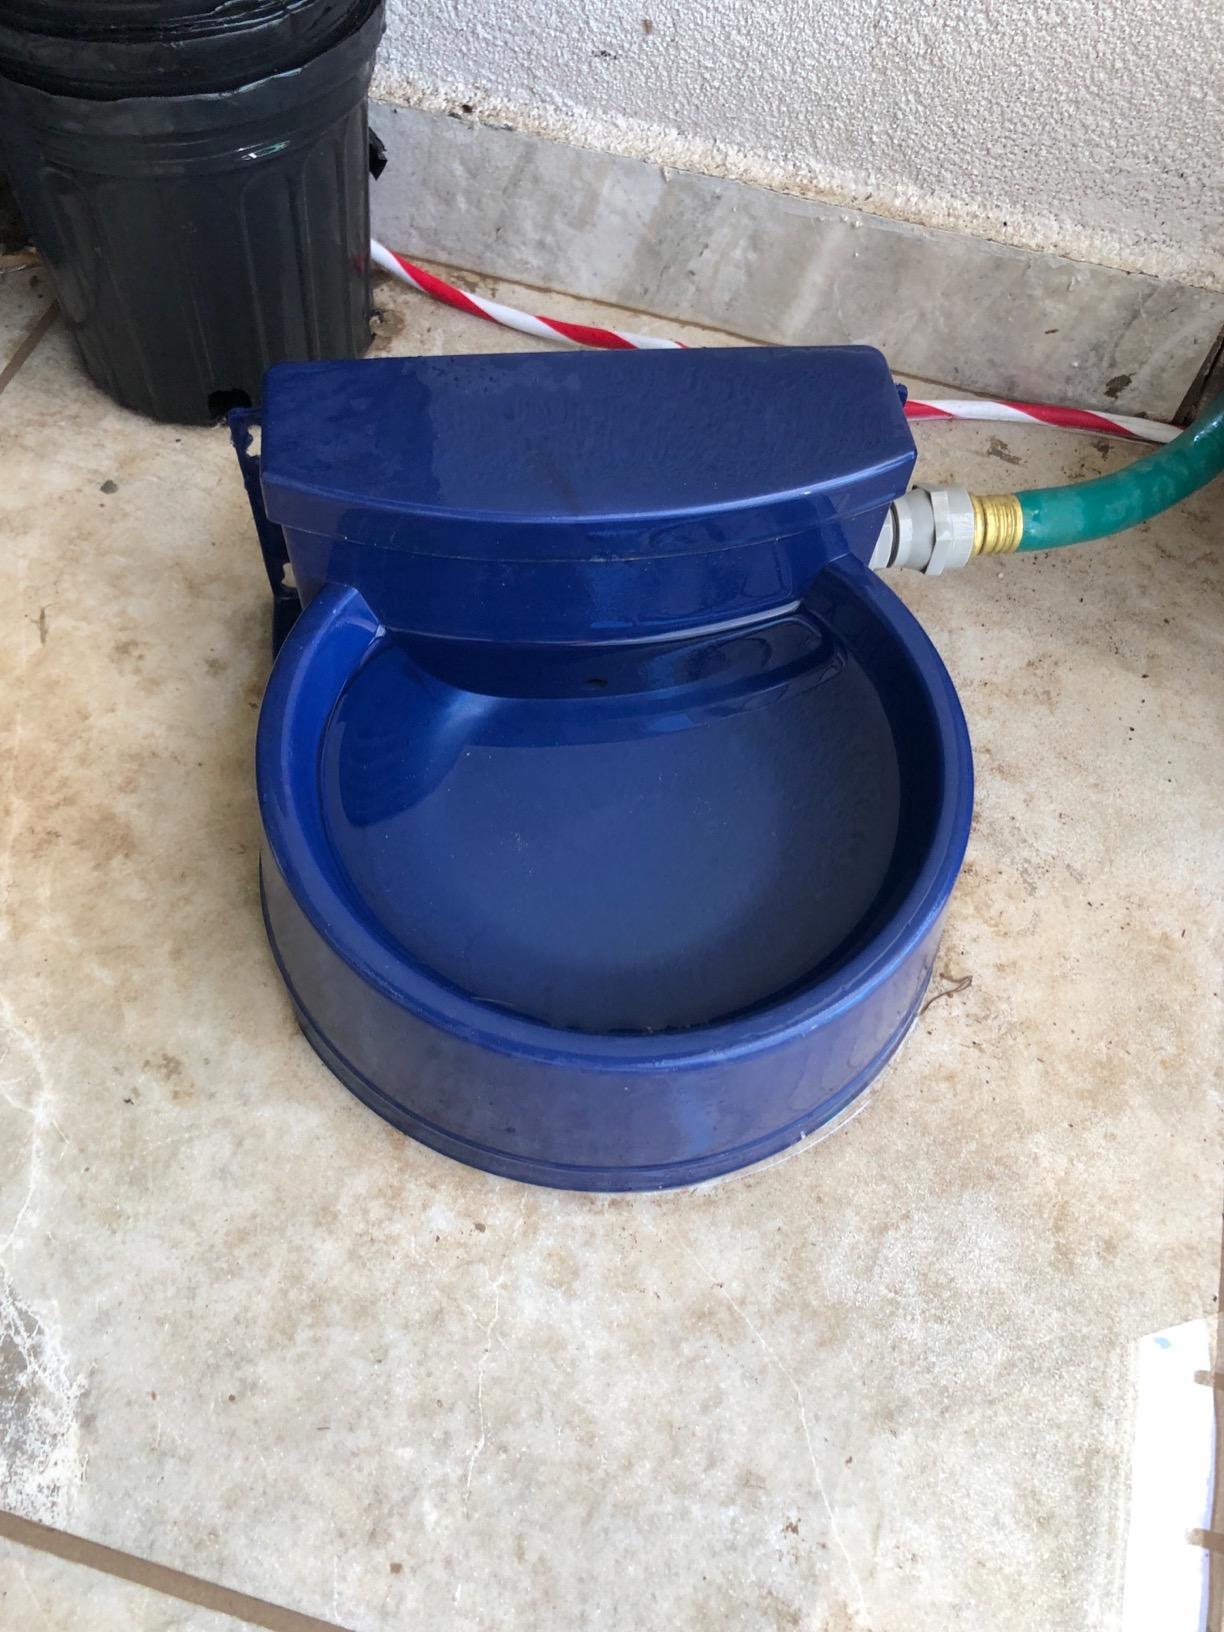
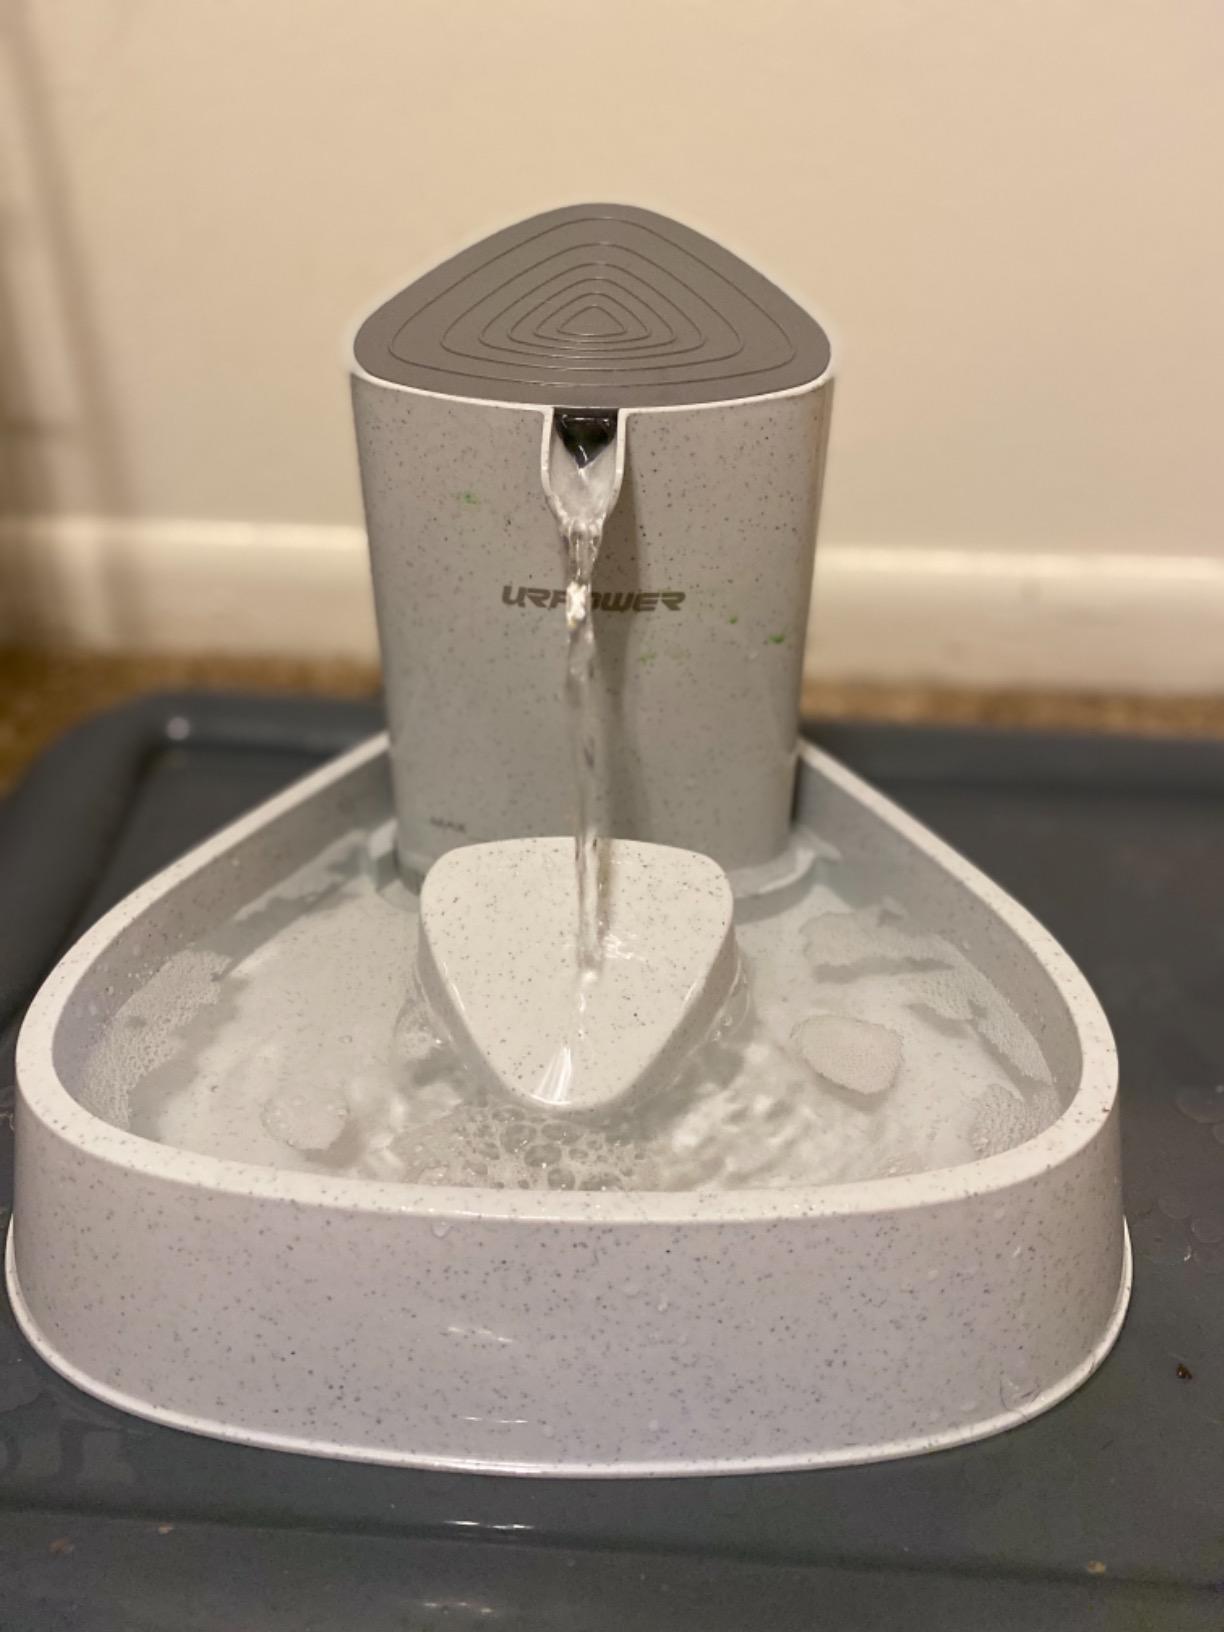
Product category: items_bowl
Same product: no